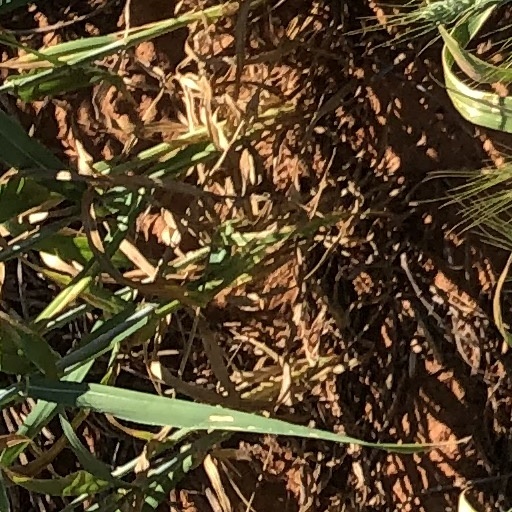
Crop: wheat